Dilsberg Castle

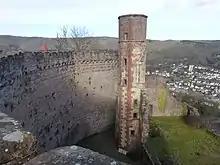
Staircase tower seen from atop the wall, from the south

The first iteration of Dilsberg Castle was a simple, oval-shaped hilltop castle with a moat, curtain wall, and tower house built in the mid-12th century. Towards the end of that century, they replaced the tower house with a keep and added a palas. The Palatinate greatly expanded the castle and from 1360 on built the present fortress. The Palatine castle had an outer bailey whose curtain wall was lined with a barracks, prison, tithe barn, stables, and granary. A garden was laid out on the site of the barracks.